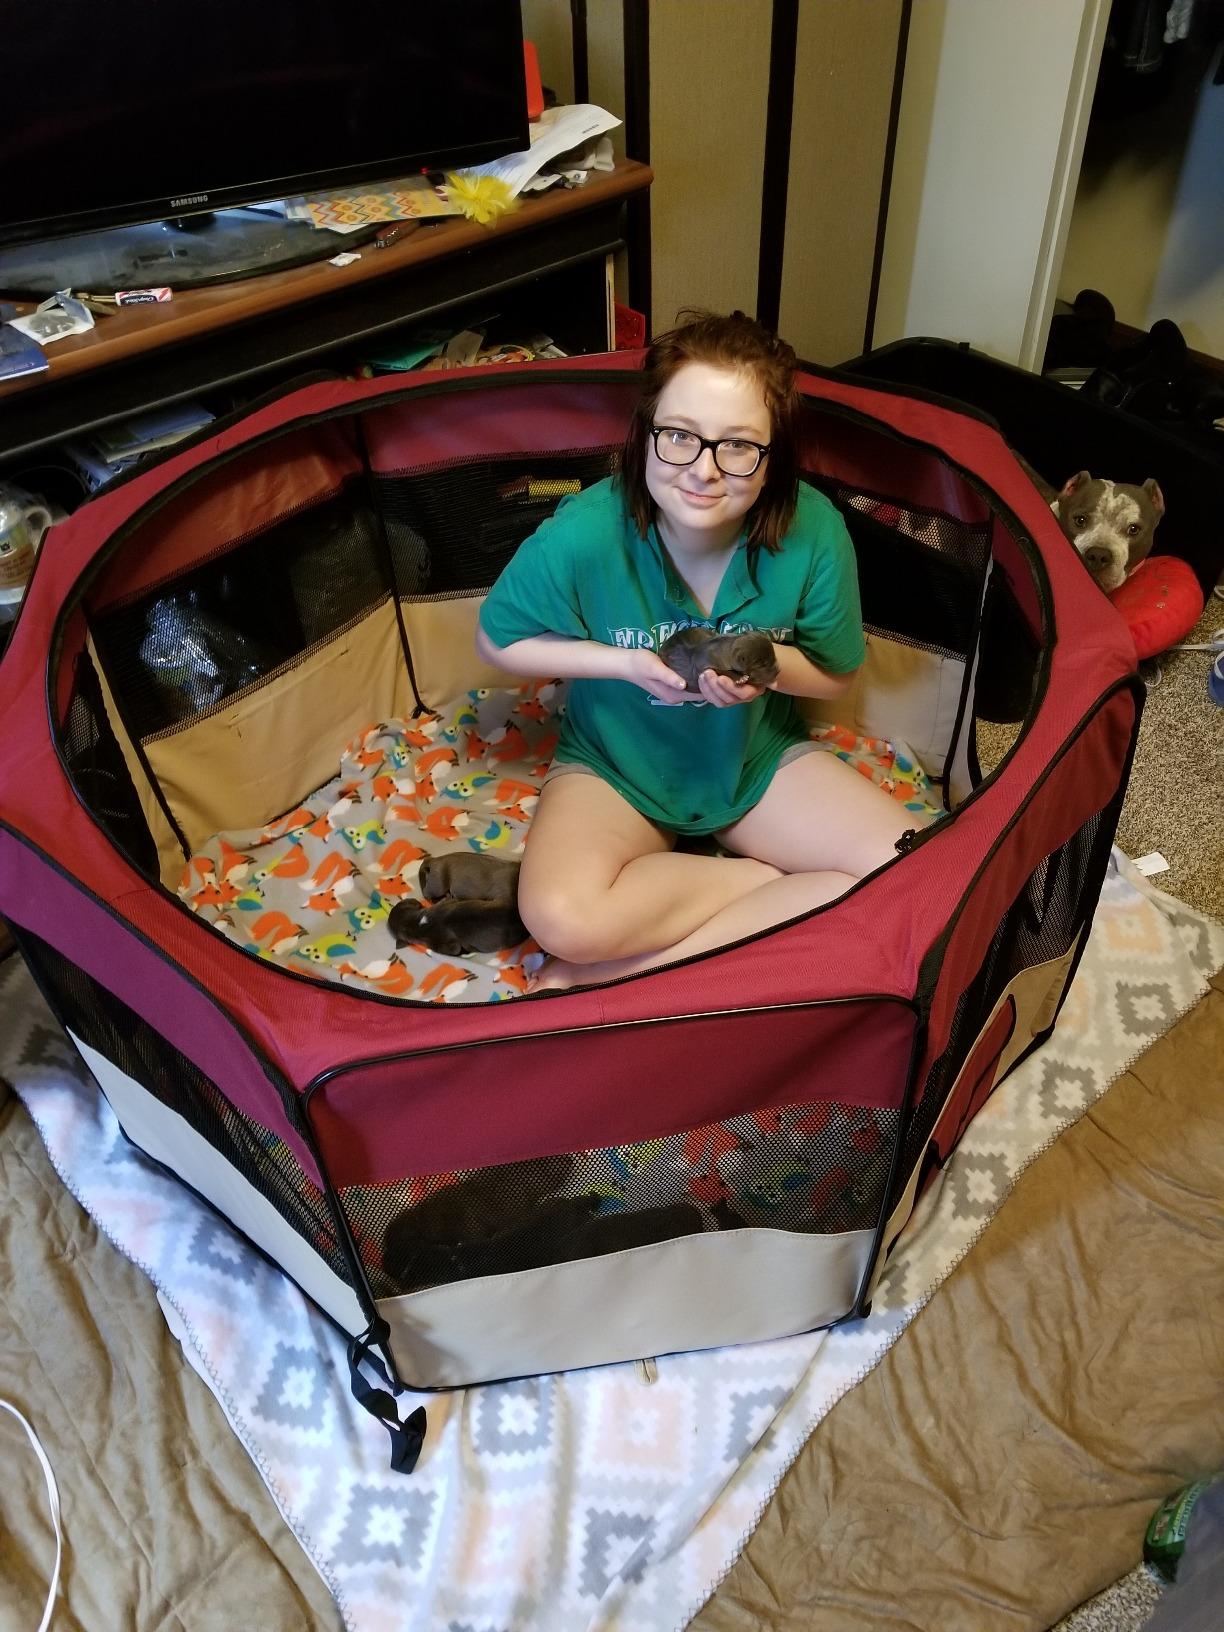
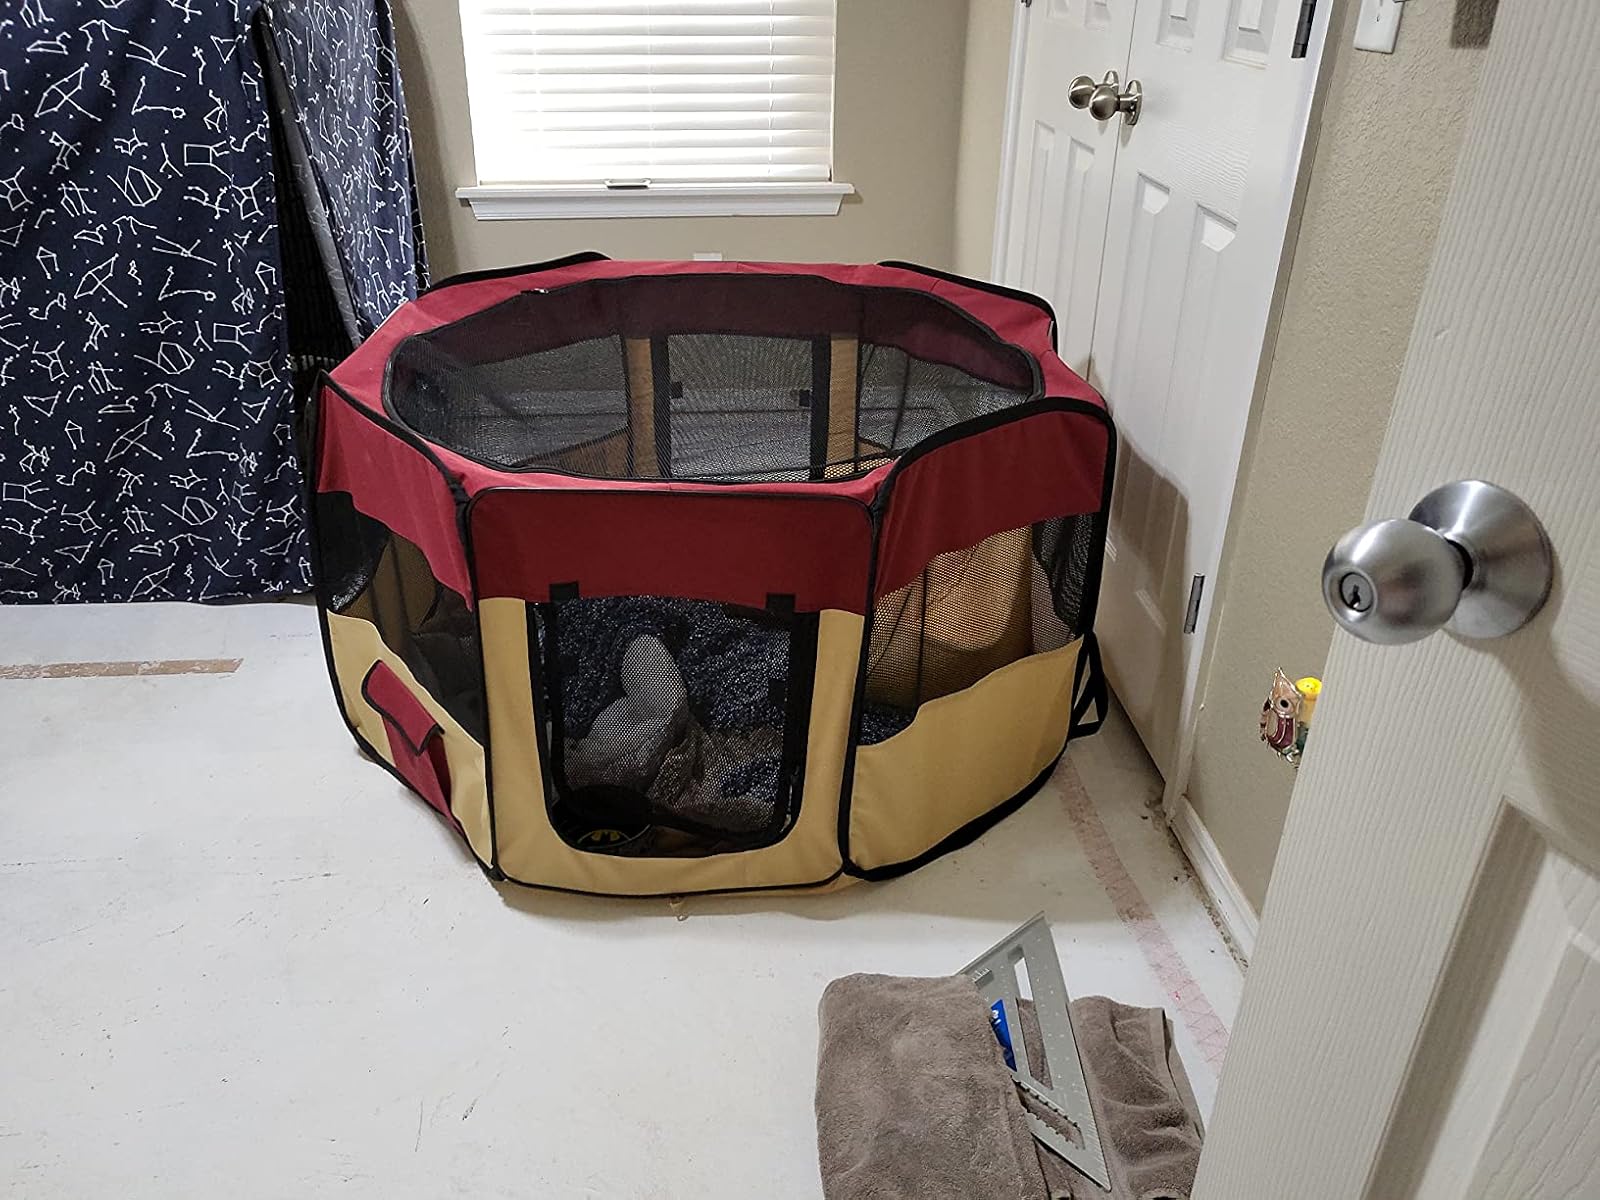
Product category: items_kennel
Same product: yes